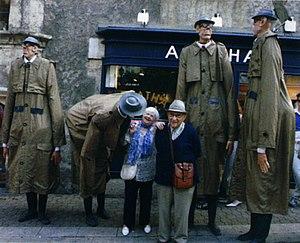
Spectacle de rue les Z'accros à Nevers (58). Cliché publiable moyennant mention du crédit de la Ville de Nevers. Les Bigbrozeurs de la Compagnie Albedo (déambulatoire de marionnettes)
Nevers /nə.vɛʁ/ est une commune du centre de la France, située dans le département de la Nièvre en région Bourgogne-Franche-Comté. Elle compte 32 990 habitants, son agglomération 57 295 habitants et son aire urbaine 98 102 habitants.
Le théâtre de rue est une forme de spectacle et de représentation théâtrale exécutée dans un espace public, généralement extérieur. Les artistes jouent avec la rue, l'utilisent comme décor et incluent dans leur prestation les impulsions venant de l'extérieur, en particulier du public. Dans le cas contraire, ils ne font que transporter en plein-air leurs créations destinées à la scène.